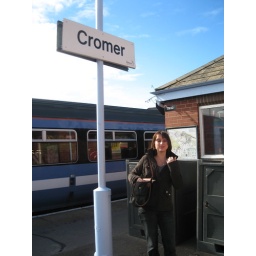
My friend Pauline (from Lyon, France) in front of the Cromer train station sign